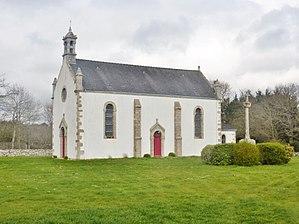
Guidel (Morbihan)
Pour des raisons de taille de la page, la liste des chapelles du Morbihan a été scindée en deux, suivant les initiales des communes où se situent ces monuments :
Guidel [ɡidɛl] est une commune française, située dans le département du Morbihan, en bordure de l'océan Atlantique, limitée à l'ouest par la Laïta qui marque la limite avec le Finistère.
La lèpre /lɛpʁ/ est une maladie infectieuse chronique due à Mycobacterium leprae touchant les nerfs périphériques, la peau et les muqueuses, et provoquant des infirmités sévères. Elle est endémique dans certains pays tropicaux. La lèpre est une maladie peu contagieuse.